Clothes dryer

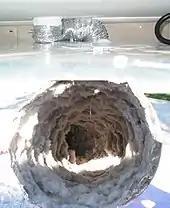
Upper image shows a severely kinked and blocked dryer transition hose used to vent a tumble dryer. In this case, the dryer was located or pushed back too far against the wall. The lower image shows initial lint build-up in the flex transition hose.

Moisture and lint are byproducts of the tumble drying process and are pulled from the drum by a fan motor and then pushed through the remaining exhaust conduit to the exterior termination fitting. Typical exhaust conduit comprises flex transition hose found immediately behind the dryer, the rigid galvanized pipe and elbow fittings found within the wall framing, and the vent duct hood found outside the house.